The Second Mother (2015 film)

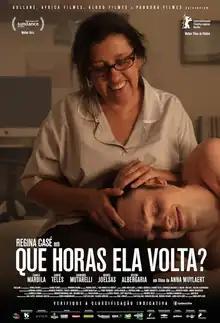
Theatrical release poster

The Second Mother is a 2015 Brazilian drama film written and directed by Anna Muylaert. The film stars Regina Casé as Val, the housemaid of a wealthy family in São Paulo, and portrays the tensions that arise after her daughter Jéssica moves into the family's house in order to apply for an admission exam at the University of São Paulo.